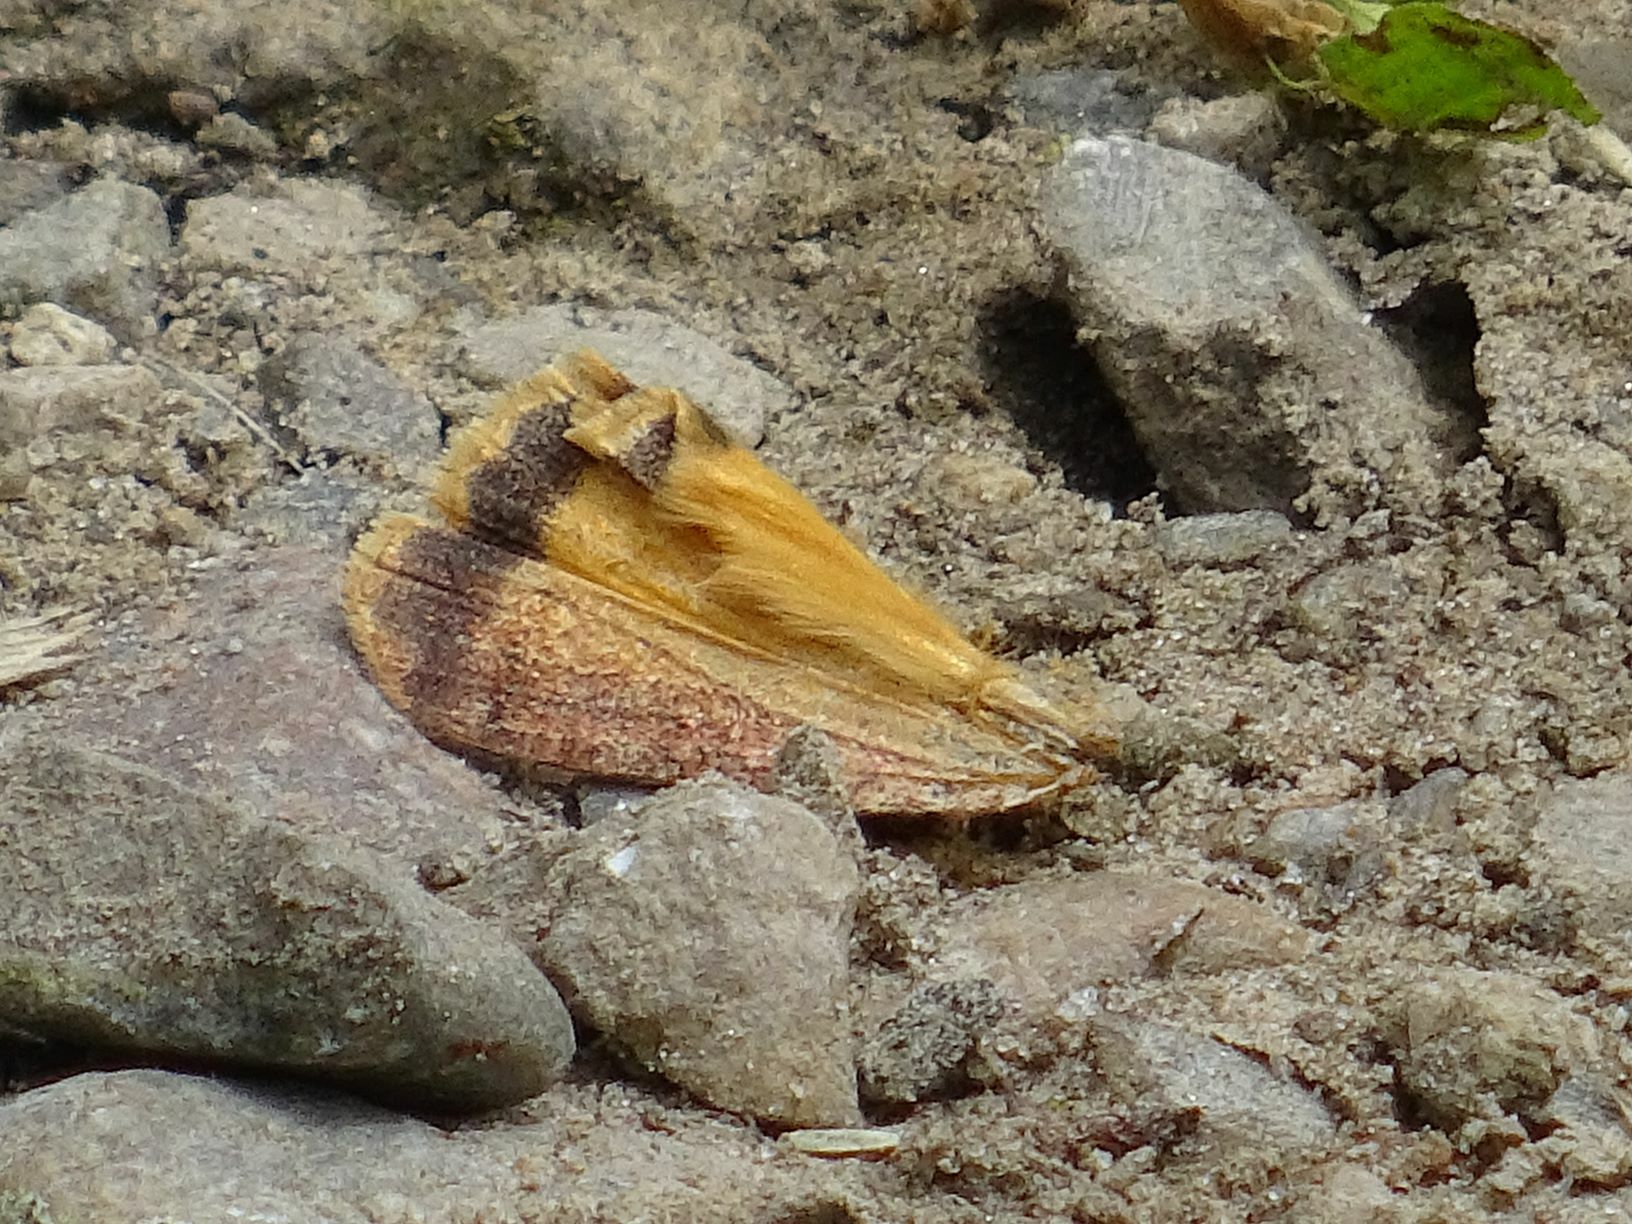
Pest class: cutworms